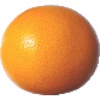
Label: pink_grapefruit